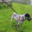
Label: dog